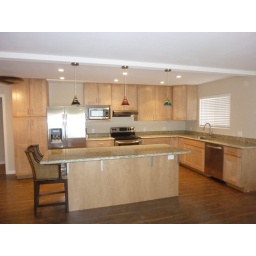
My kitchen is finally done. There are three kitchens in the house - this one is mine.